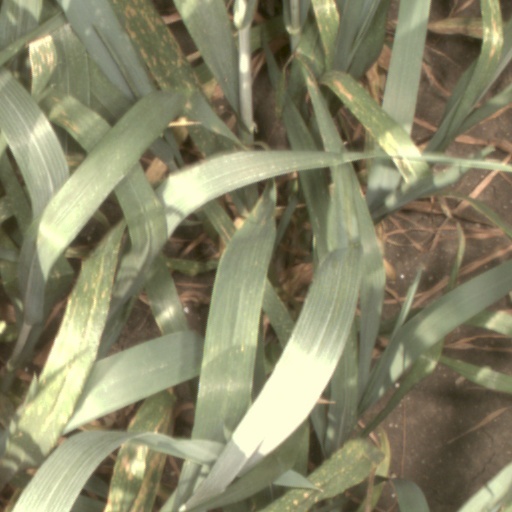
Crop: wheat